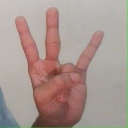
अक्षर: क्ष